Hamina

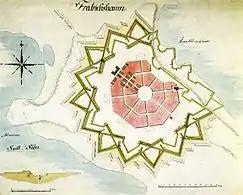
Plan of the Fredrikshamn fortress town (1723) by Axel Löwen

As the commercially vibrant city of Vyborg was lost to Russia in 1721, Fredrikshamn (named in 1723 in the honor of King Frederick I of Sweden) was dedicated to replace it. The town, hitherto a small domestic port with restricted trading privilege's, was granted extensive rights to conduct foreign trade. The Finnish speaking population soon abbreviated the name of the town to Hamina. The reconstruction of the town was completed between 1722 and 1724. The star-shaped fortress and the circular town plan, designed by Axel Löwen, were based on Central European and Italian Renaissance concepts from the 16th century. Fortress towns with a circular street plan like this are quite rare; one example is Palmanova in Italy.